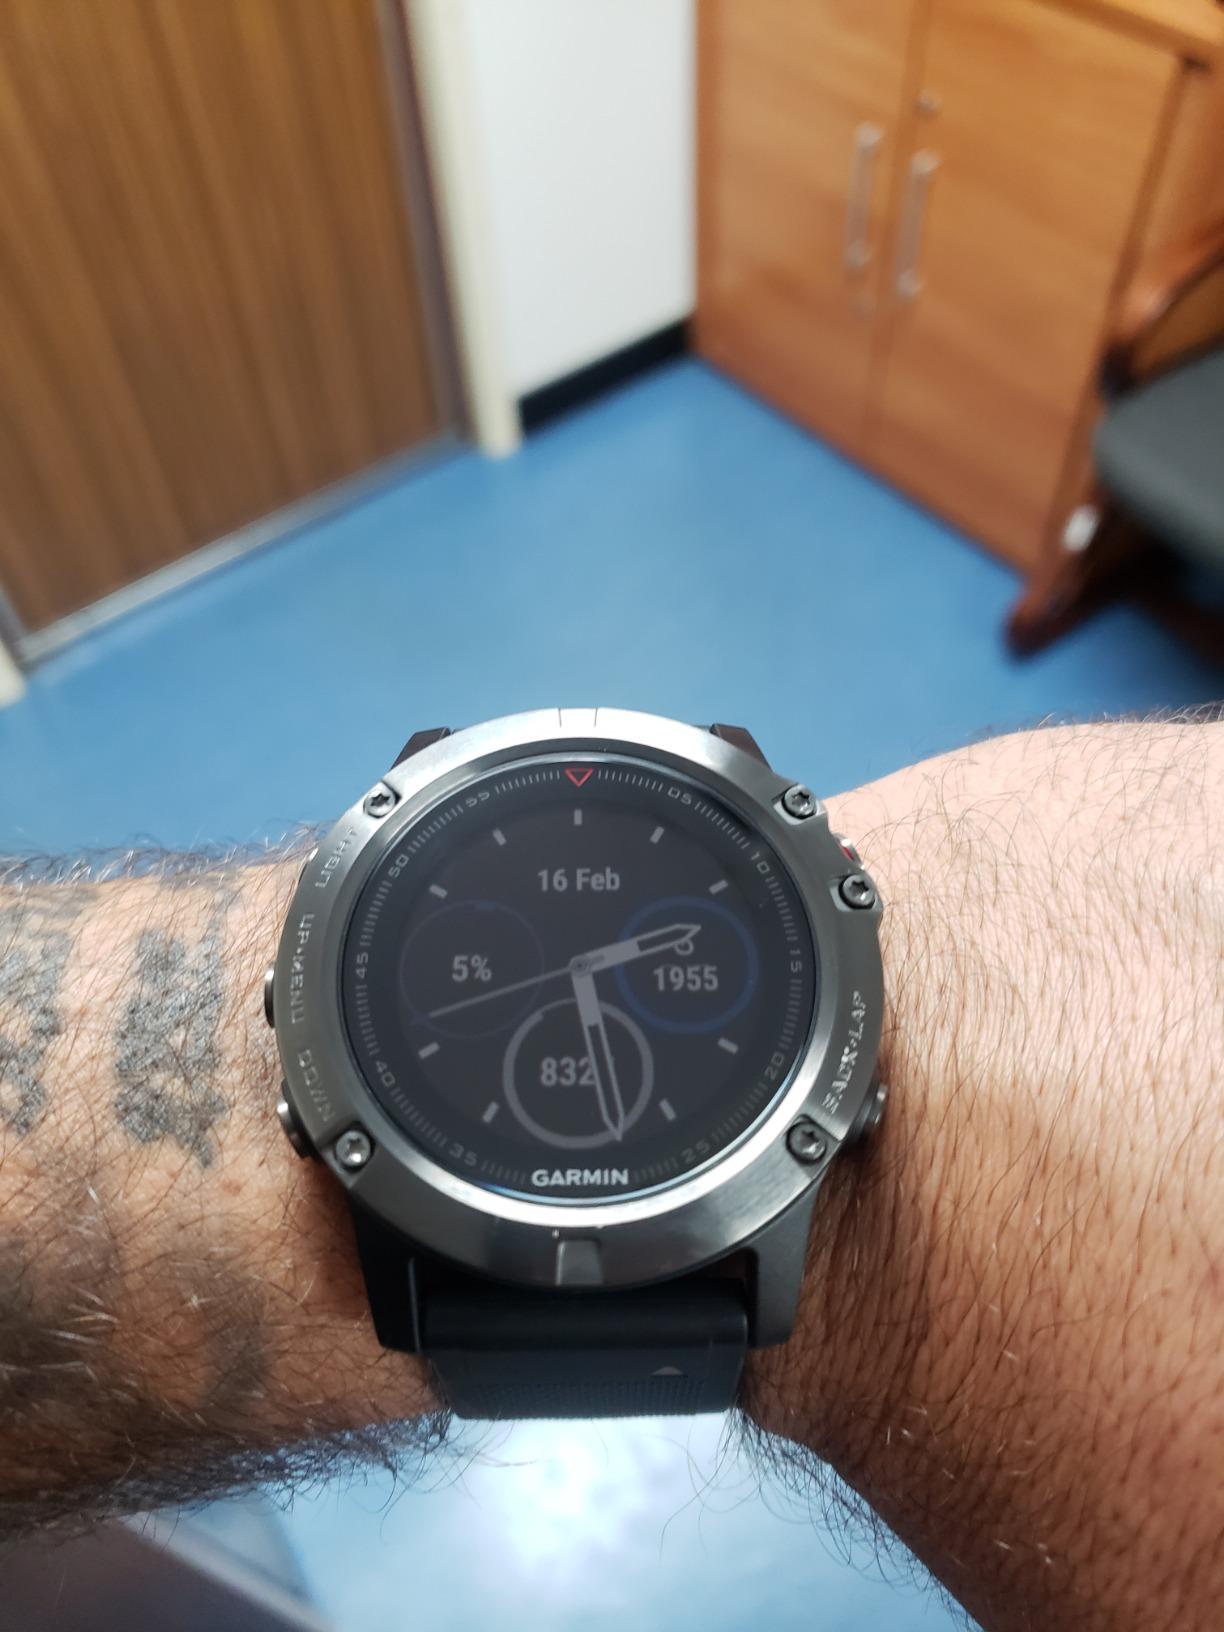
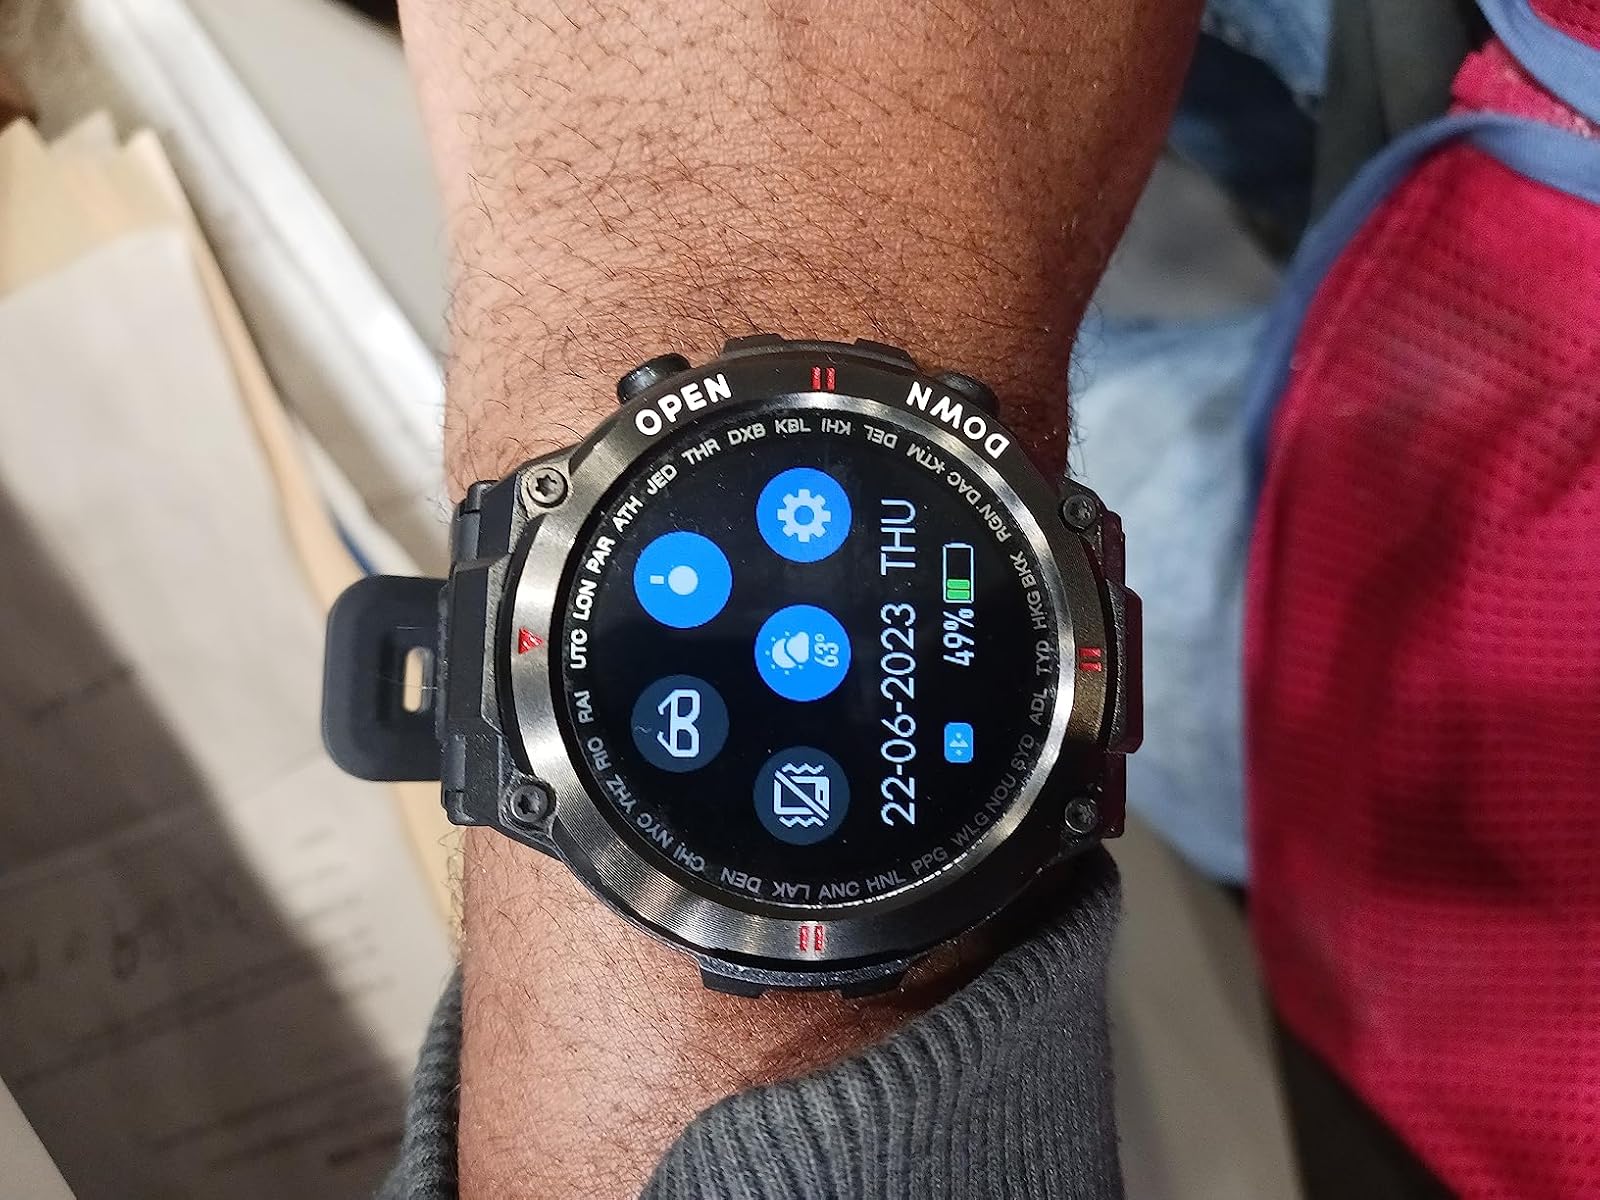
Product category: smartwatch
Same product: no